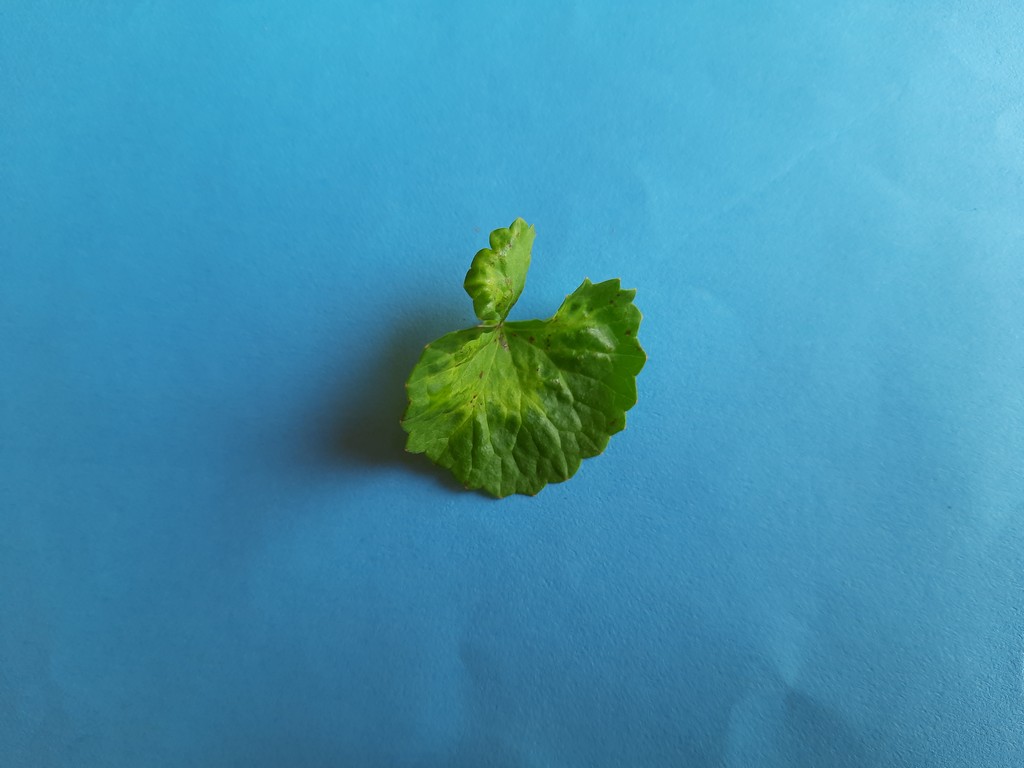
Label: Unhealthy